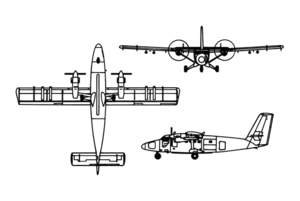
De Havilland Canada DHC-6 Twin Otter
Tegning af de Havilland Canada DHC-6 Twin Otter
De Havilland Canada DHC-6 Twin Otter er et tomotors turbopropelfly som blev konstrueret og bygget af den canadiske flyproducent de Havilland Canada.